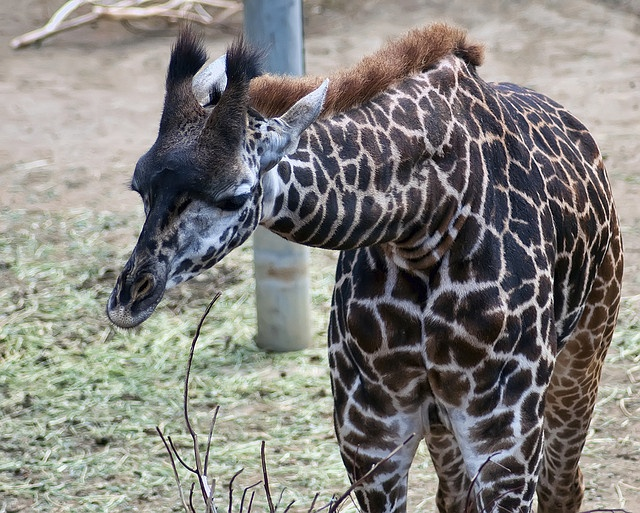
A close up of a giraffe in dirt
The adult giraffe has dark brown spots on it's body.
A giraffe that is standing by itself in an enclosure.
A baby giraffe is bending its neck towards the ground.
A small giraffe holds it head above some twigs.